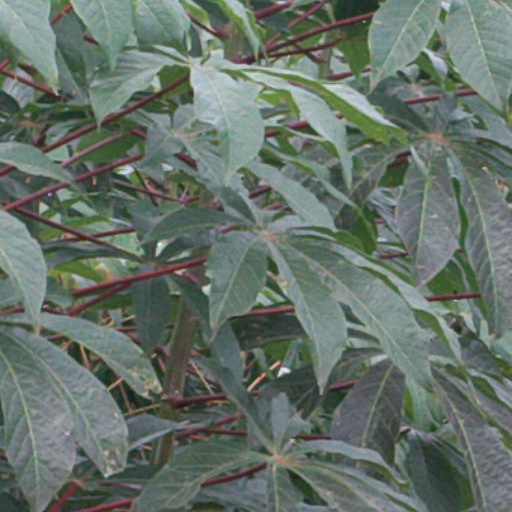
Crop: cassava